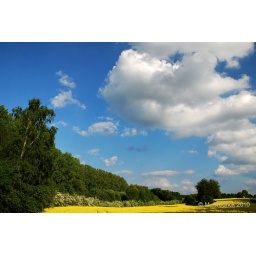
A field of rape under a blue, blue sky with white clouds. A westphalian scene as nice as it can be.